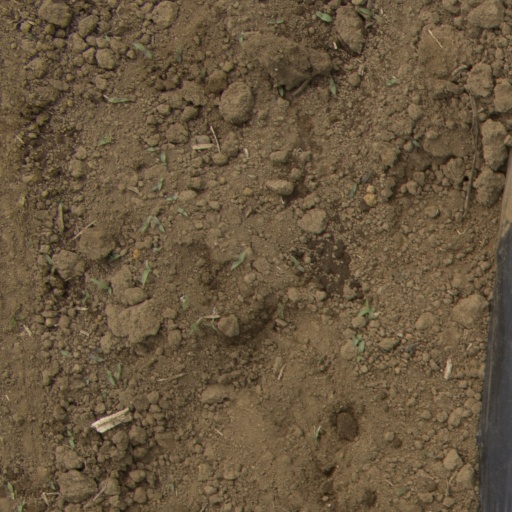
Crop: Jerusalem artichoke